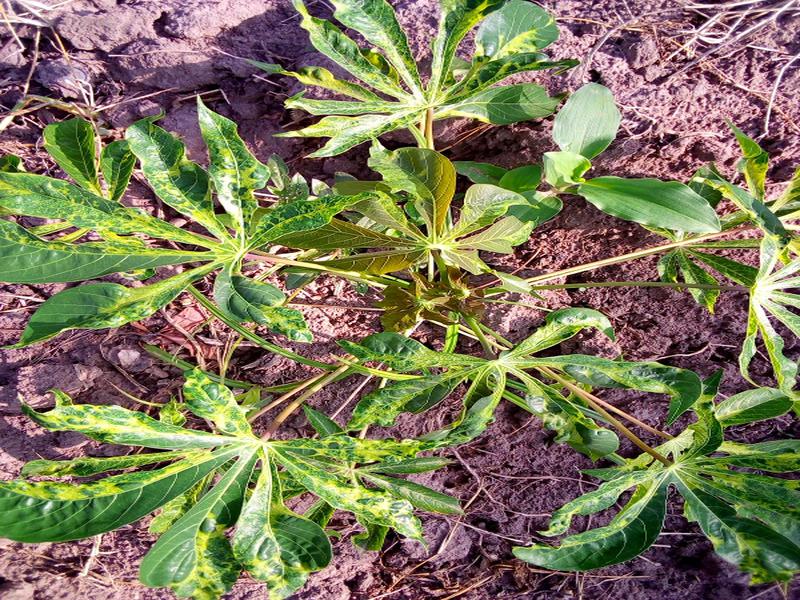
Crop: cassava
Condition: mosaic_disease